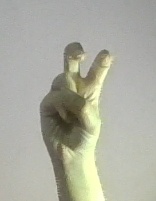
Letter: toot